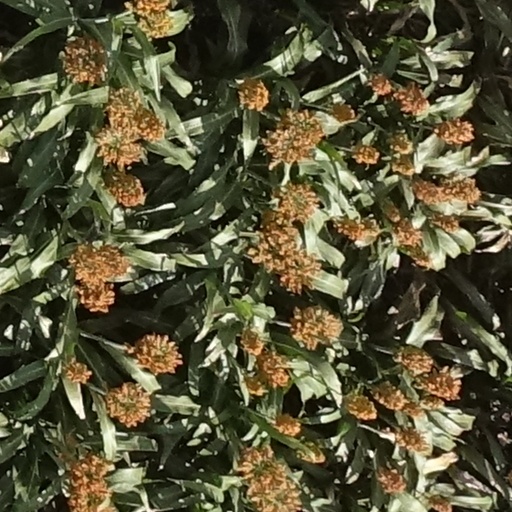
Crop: sorghum